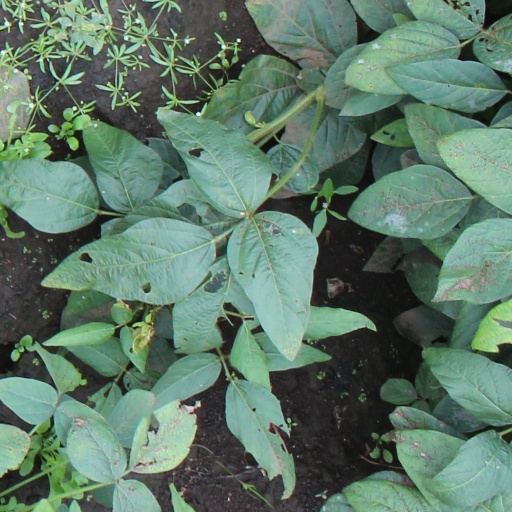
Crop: soybean